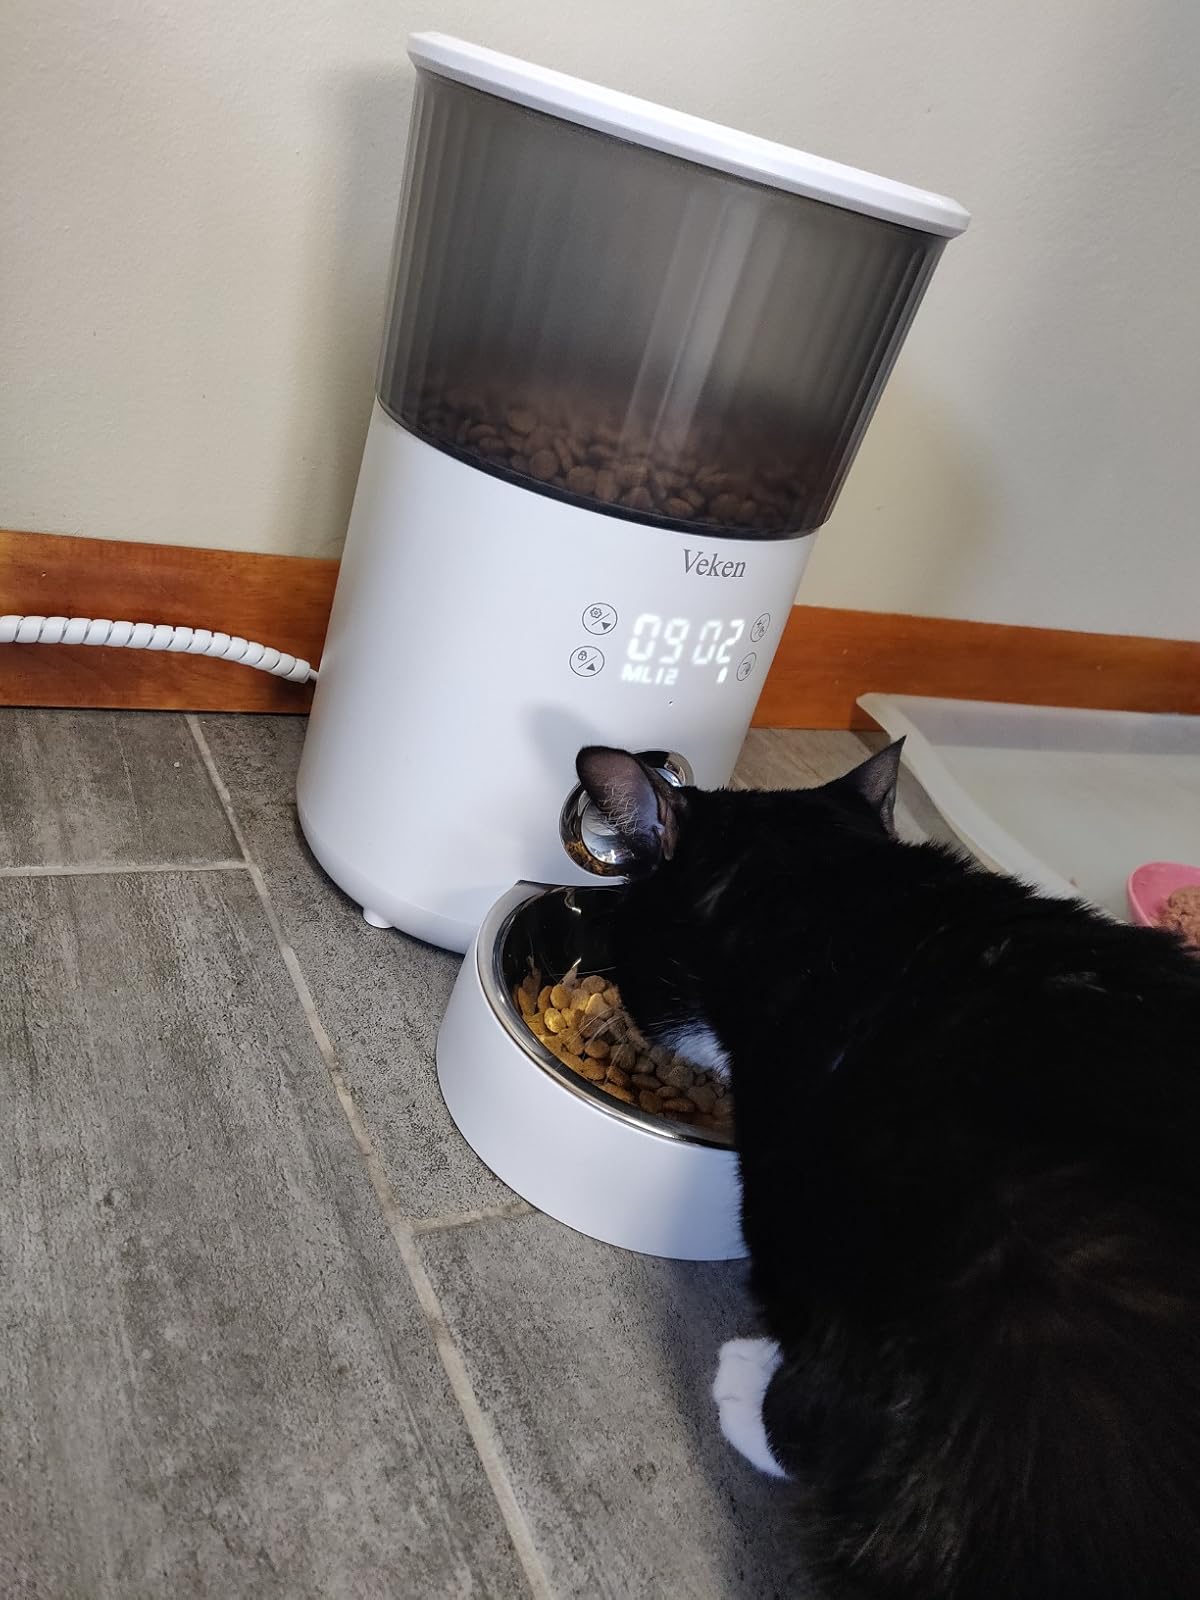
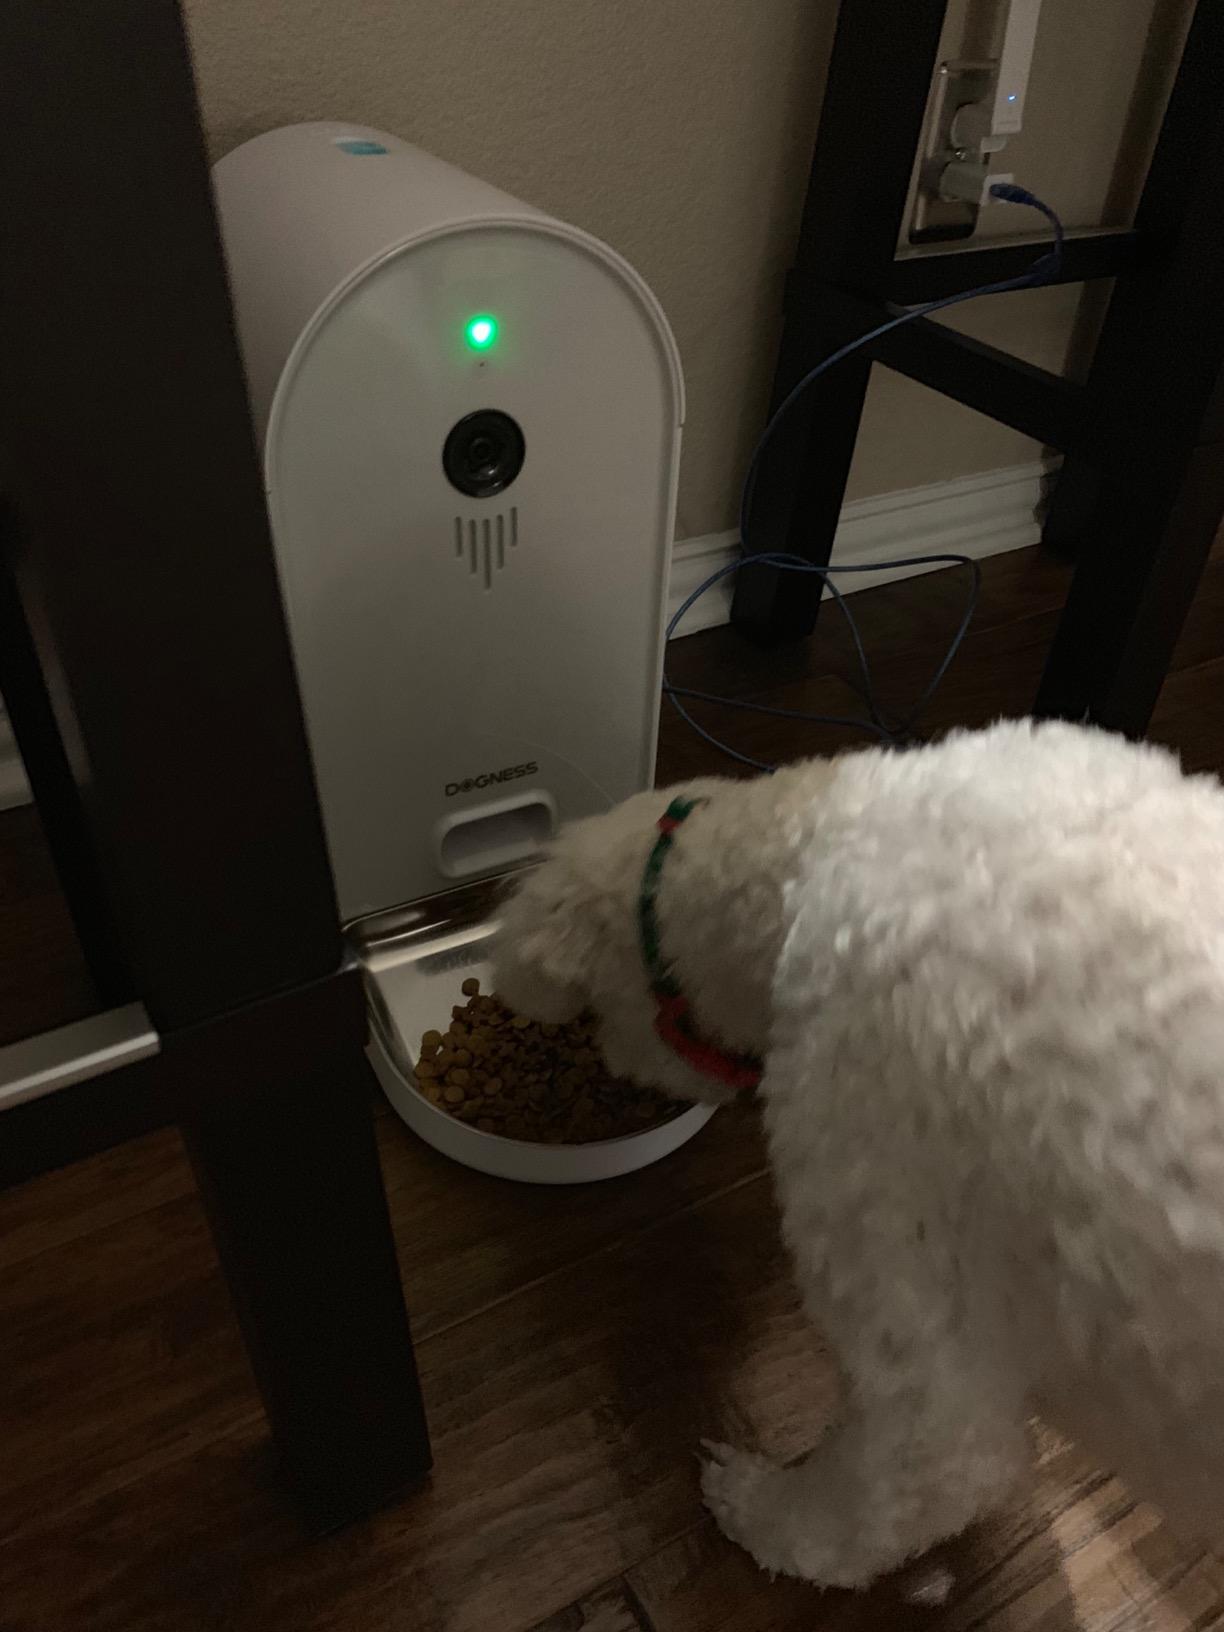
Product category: items_feeder
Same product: no